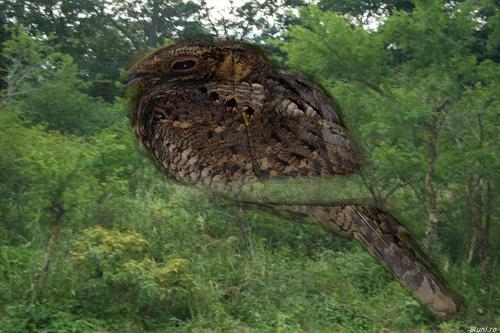
Bird species: Whip_poor_Will
Bird type: landbird
Background: land